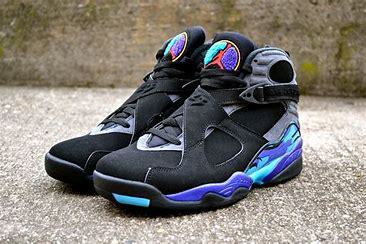
Brand: Jordan
Model: 8 Retro